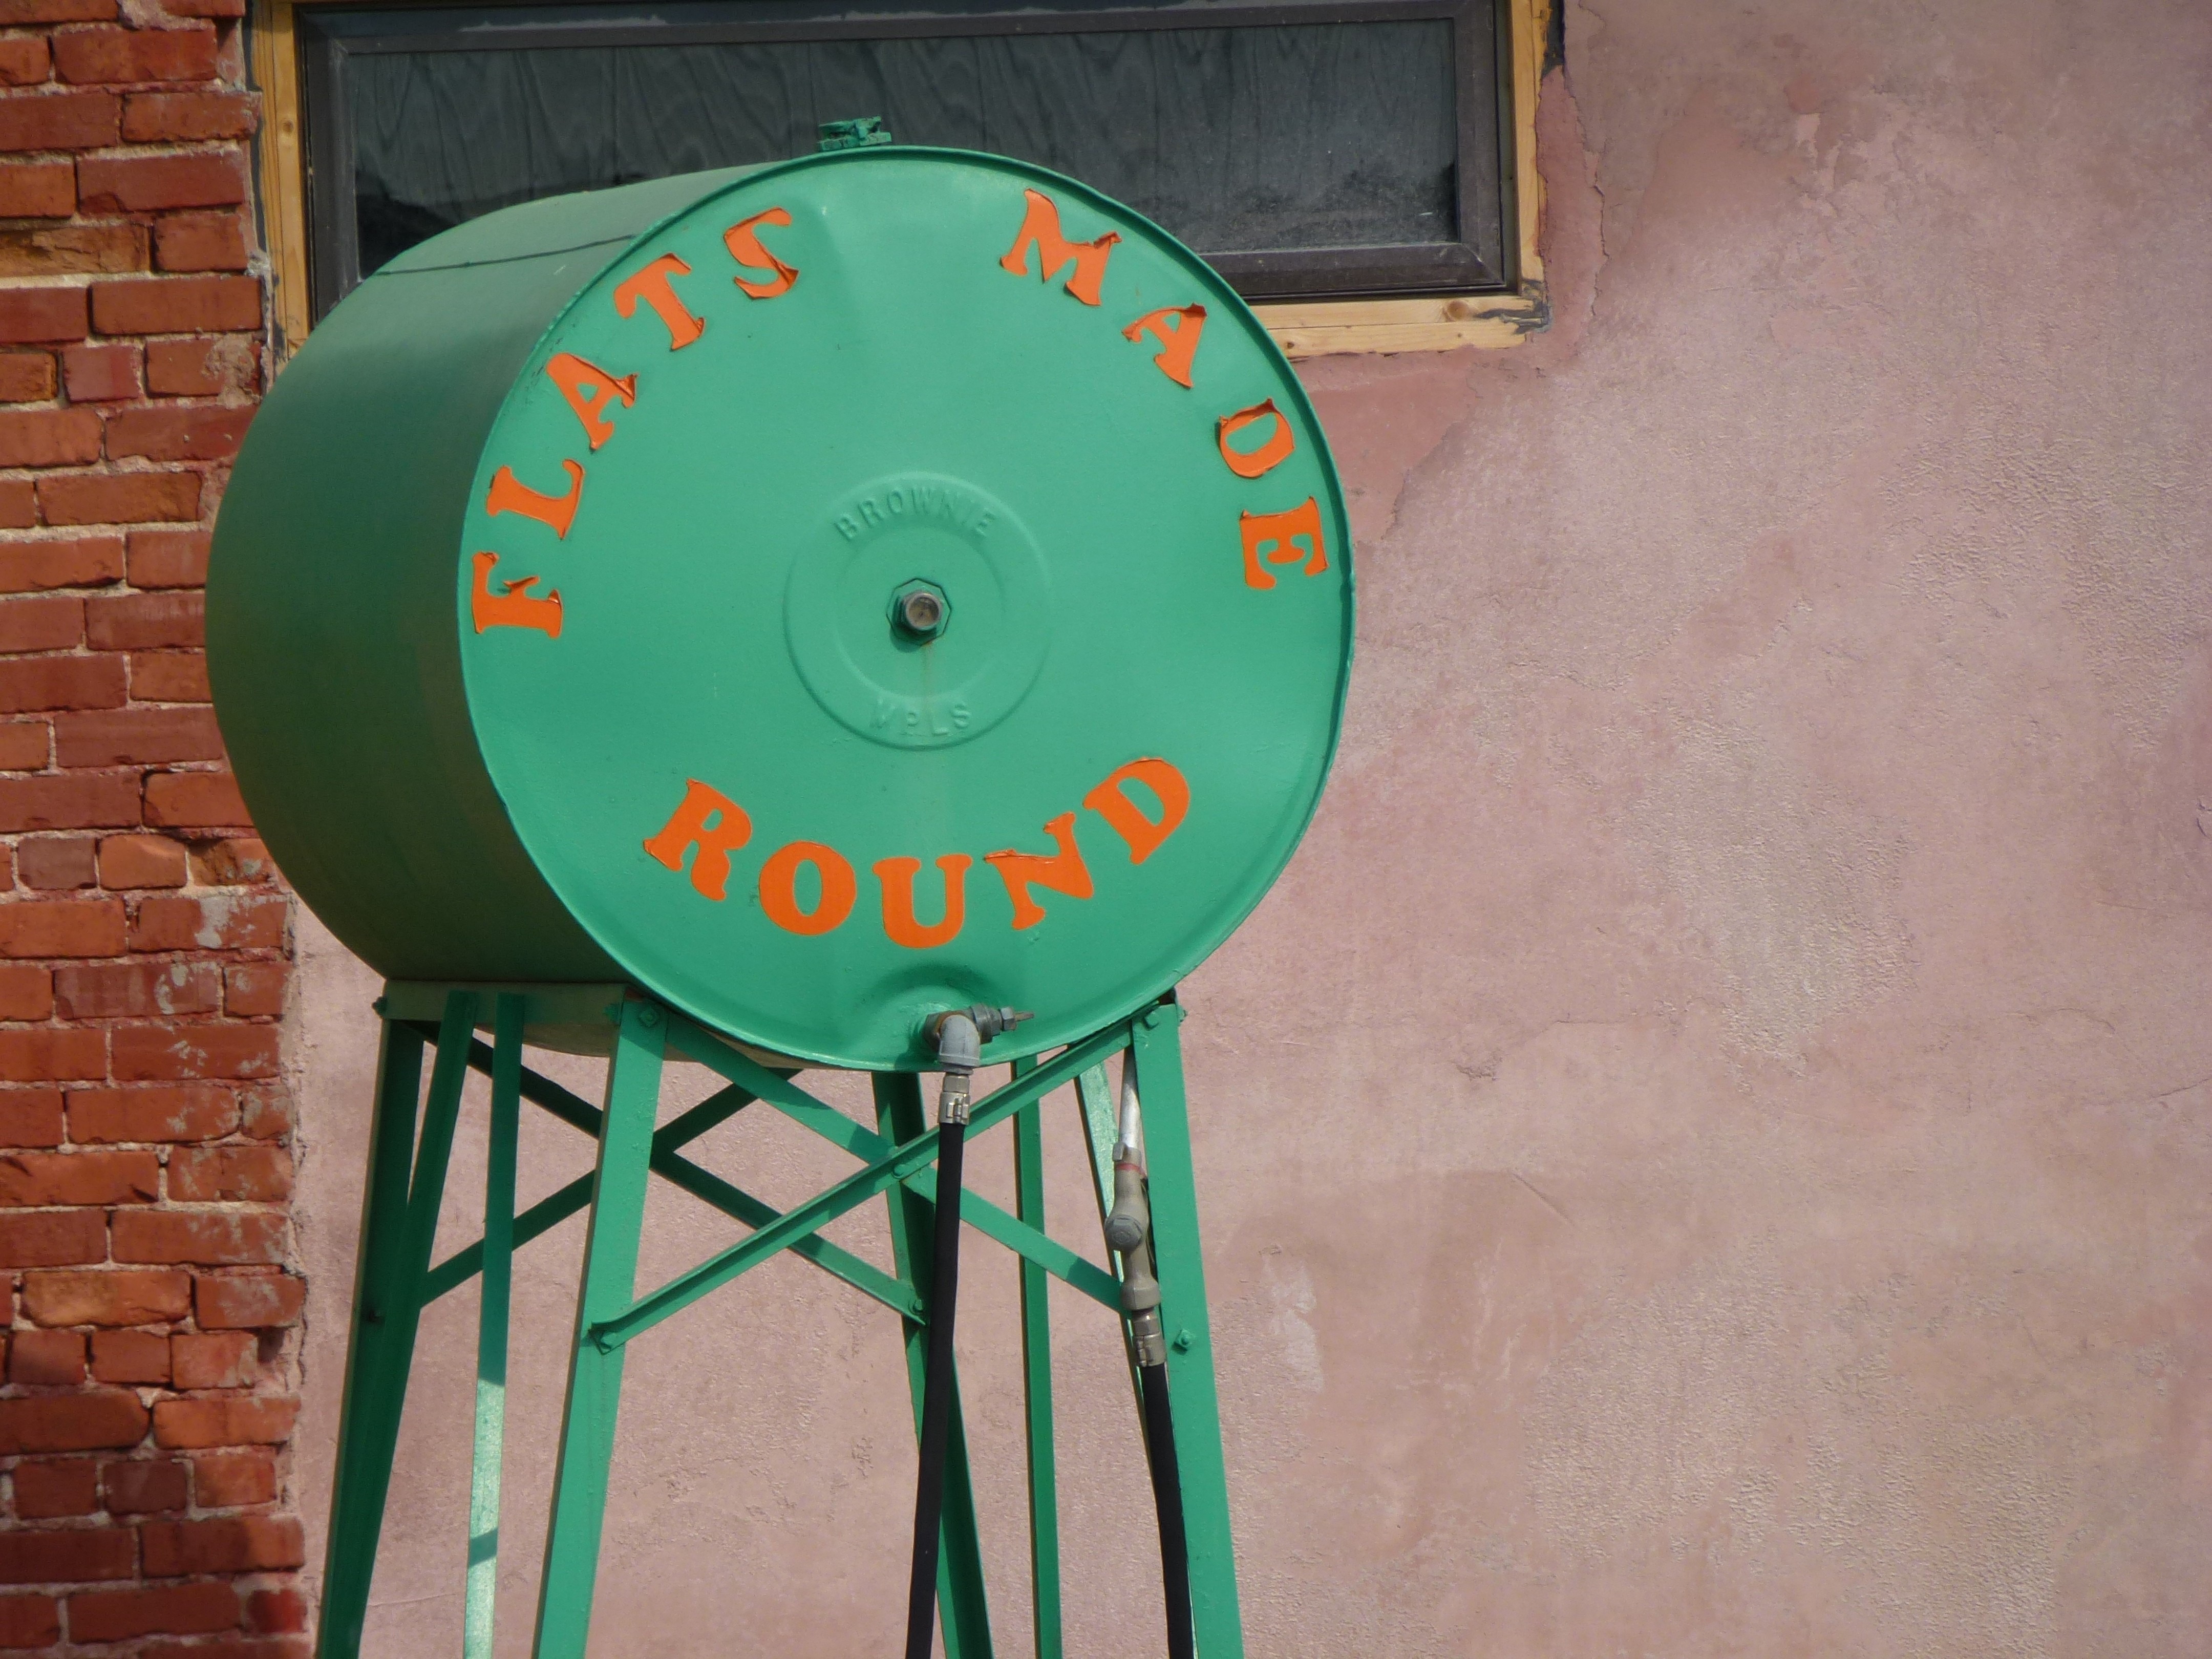
vintage, antique, wheel, retro, number, sign, green, station, blue, signage, lighting, circle, pump, tank, shape, route 66, flat tire, roadside attraction, fuel tank